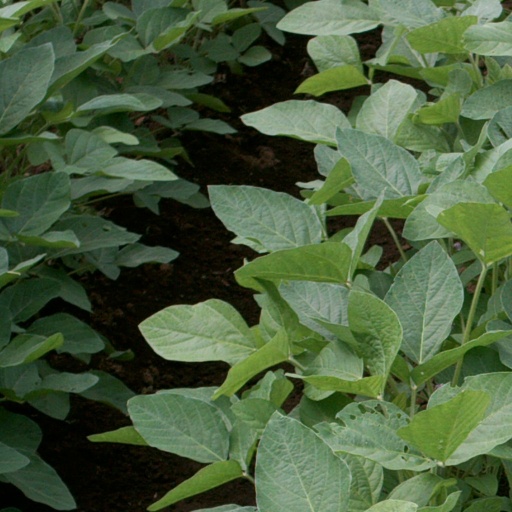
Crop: soybean